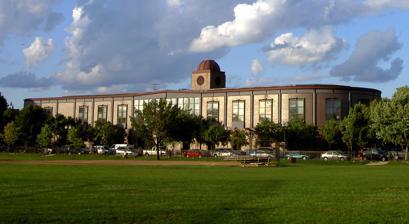
Building: Conrad Sulzer Regional Library
Country: United States of America
Year built: 1985
Library in Chicago, Illinois, US Across from Welles Park Conrad Sulzer Regional Library is one of three regional libraries in the Chicago Public Library system in Chicago , in the U.S. state of Illinois . It was named for Conrad Sulzer, the first white settler in what became Lakeview Township , whose family held multiple civic posts and established a foundation. The library is located in the Lincoln Square neighborhood at 4455 N. Lincoln Avenue .  It is a full-service library and ADA compliant.  As with all libraries in the Chicago Public Library system, it has free Wi-Fi internet service. Overview The current building was designed in 1985 by the architectural firm of Hammond Beeby and Babka, now known as Hammond Beeby Rupert Ainge, Inc. Lead partner and Driehaus Prize winner, Thomas Hall Beeby (born 1941), was an Oak Park, Illinois, native who also was an associate professor at the Illinois Institute of Technology (1973–1980) and director of the College of Architecture at the University of Illinois Chicago Circle (1980–?). Its German neo-classical style reflects the local Germanic culture of its namesakes, as well as Chicago's noted German-American architect Ludwig Mies van der Rohe . The same firm also designed the Harold Washington Library . The $5.5 million, 65,000 square feet (6,000 m 2 ) building replaced the Frederick H. Hild Regional Library, named for the second librarian of the Chicago Public Library, who secured its first permanent home (now the Chicago Cultural Center ). The Hild Library's 1929 Art-Deco style building (a block away and half the size of its replacement) became a landmark and later a branch of the Old Town School of Folk Music . Alderman Eugene Schulter (47th ward) was instrumental in getting funding and political support for the new library, which opened to the public on September 14, 1985. Much of the library's furniture was custom-made with a German mythological theme. Sulzer family Conrad Sulzer (1804-1873) was born in Busenwang, Switzerland, in Thurgau Canton in northeastern Switzerland, the family having lived near Winterthur since before 1300 His father was a local Protestant minister. He studied locally and at Bonn University and Heidelberg University and initially planned to become a doctor or pharmacist. He received an apothecary's certificate in Winterthur, but never actually practiced either career. In 1833 he traveled to France and then the United States, first settling in the Swiss colony in Watertown, New York . He married Christine Young and applied for U.S. citizenship. They had their first child (Frederick) three months before they traveled via a Great Lakes steamboat for the new boom town of Chicago in 1836. The following year Sulzer realized his passion for horticulture and bought 100 acres north of the new town at the intersection of Green Bay Road (that became Clark Street) and what became Irving Park Road. His personal library was the first on Chicago's North Side. Sulzer would sell acreage that became Graceland Cemetery (est. 1859) and to the Ravenswood Land Company (which developed the area beginning in 1868). Many people from Luxemburg fled European turmoil in the 1840s and settled near Sulzer's farm on a ridge above the North Branch of the Chicago River, and also established truck farms to serve the growing city of Chicago. Lake View became the first area developed outside Chicago's city limits, although it would ultimately be annexed. Both the senior and junior Sulzer held numerous elected local offices. When Lake View township was organized in 1857, Conrad Sulzer was its first assessor (having since 1855 served in that position for the Township of Ridgeville). Before his death in 1892, Frederick was elected Lake View township clerk (beginning in 1867), highway commissioner (1868), town supervisor (1875) and served on the township board of education for 16 years, as well as helped install the area's first water purification plant. His son (Conrad's grandson) Albert Sulzer would graduate from the Massachusetts Institute of Technology and lead the Eastman Kodak Company until his death in 1944. The family's elegant 11-room farmhouse at 4233 N. Greenview Avenue, constructed by Frederick Selzer Jr. in 1886 was still standing in 1988, although sold after the Trinity Seminary and Bible College moved to suburban Bannockburn. A local road was named after Sulzer (renamed "Montrose Avenue" in 1892) as would be a school. The estate of Grace Sulzer established a foundation which provided grants to numerous local organizations. Controversies Irene Siegel frescoes A controversy erupted just before the library's opening in 1985 concerning a fresco for the community room commissioned from Irene Yarovich Siegel , a recently retired professor at the University of Illinois Chicago Circle. The fresco on the room's four walls depicts Virgil's Aeneid , and also contains passages from writings of Chilean author Pablo Neruda , Greek writer Nikos Kazantzakis and German statesman Johann von Goethe . Community activists complained that the design looked sinister and like graffiti common in the neighborhood, was inappropriate next to the children's section, and that no community advisory panel had been consulted nor provided proposed sketches. While the work was ultimately completed, Siegel dropped out of the local arts scene for a decade. The controversy escalated into a lawsuit and debate over control of public art, and left Siegel burnt out and embittered. The Siegel frescoes were part of a program established in 1978 to provide commissions to Illinois artists. The other artwork commissioned for the building proved less controversial. Sandra Jorgensen painted oil on canvas murals for the Children's Storytelling Room representing views of a bird flying in a garden with a pool with the Chicago skyline in the distance. The auditorium has six large canvases by Nicholas Africano depicting the character Petrushka in the Igor Stravinsky ballet. Book removal In 2001, local residents noticed books being removed from the Sulzer branch; community activists claimed as many as 35,000 books vanished.  When Alderman Schulter went to investigate, he was denied entry, as was a Chicago Sun-Times photographer.  According to Library Commissioner Mary Dempsey, the alderman was not ordered to leave the library and the book removal was part of standard weeding procedure for older, damaged or less popular books, which a former librarian had neglected to follow. At the time, rumors also circulated that Sulzer Library might be downgraded from a regional library. Then-director Leah Steele had also refused to accept a position at the Harold Washington Library , and was subsequently fired. As a result of the lawsuit and media exposure, Commissioner Dempsey agreed to form a citizen advisory committee, promised not to remove Sulzer's regional status, and guaranteed continuing Sulzer's Media Center. References